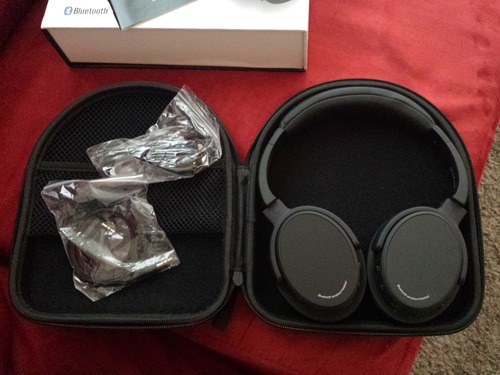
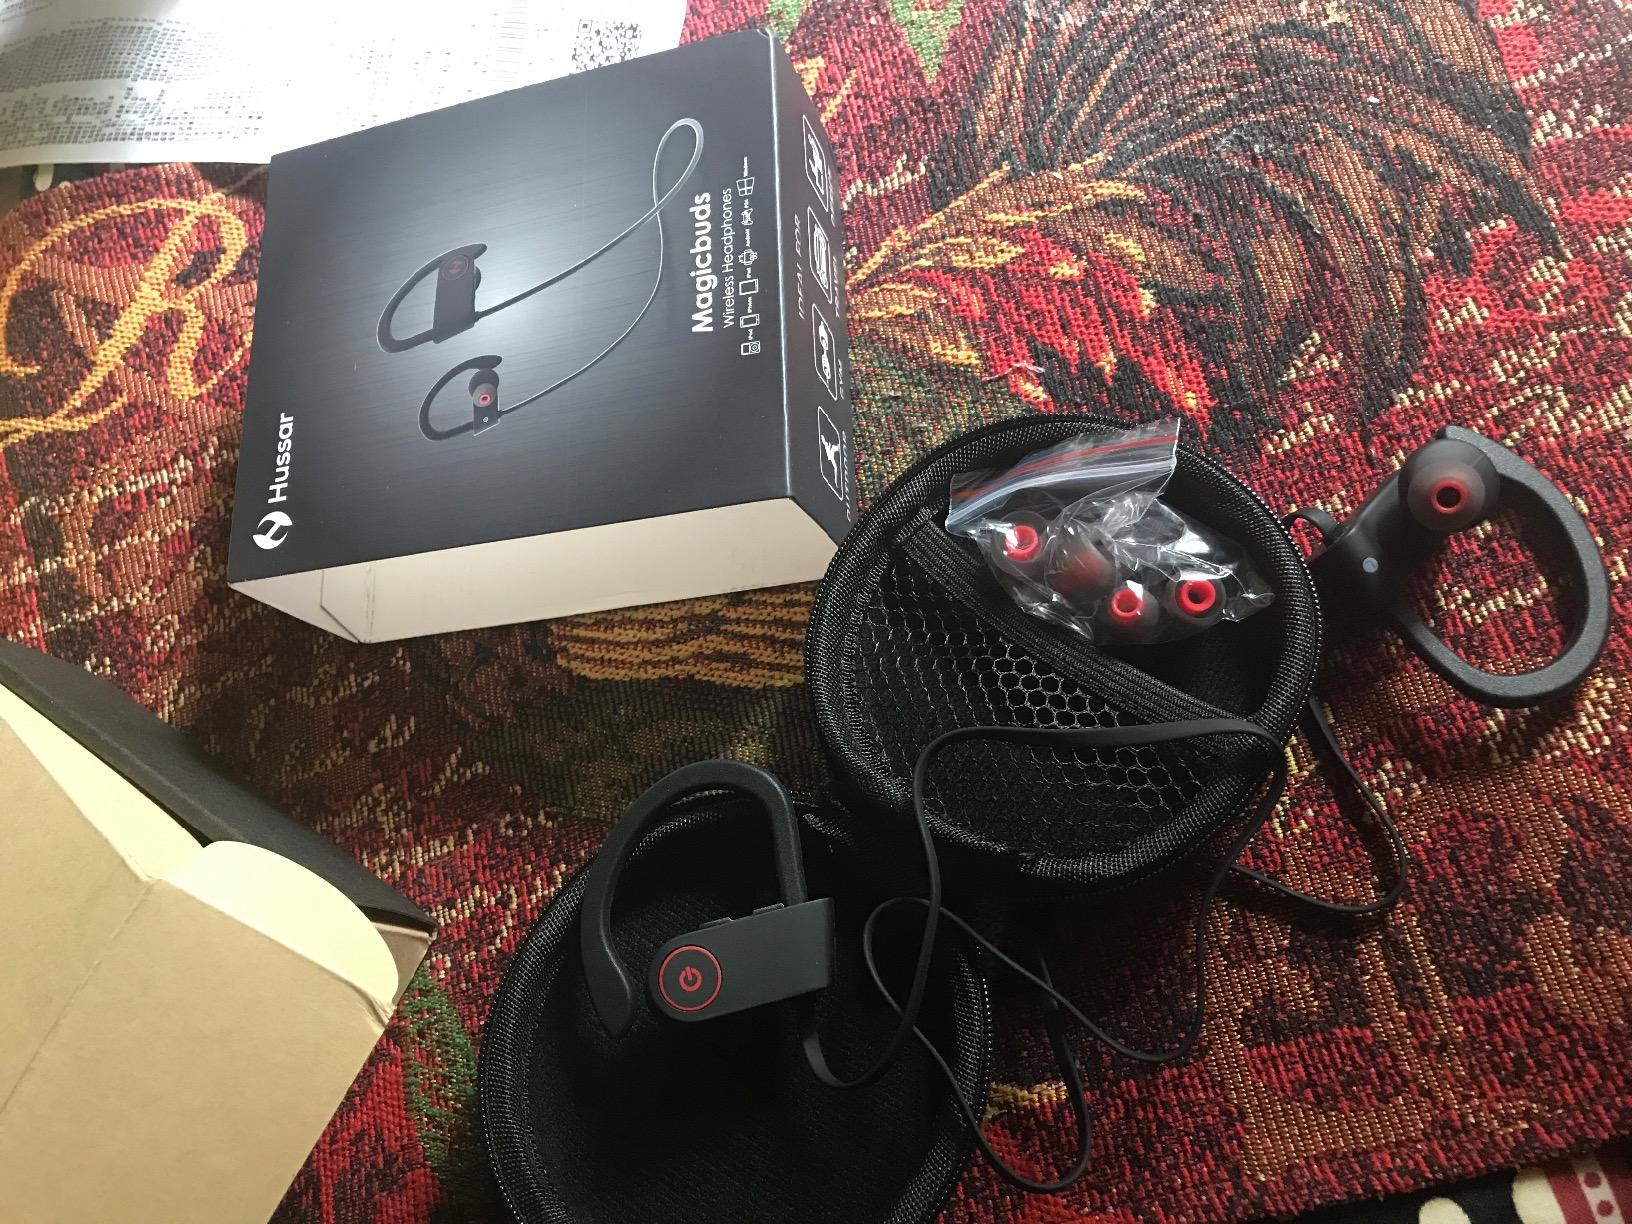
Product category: headphones
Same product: no